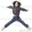
Label: girl